Betis Church

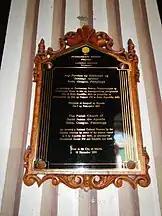
National Cultural Treasure Marker

Betis Church was declared a National Cultural Treasure by the National Museum and the National Commission for Culture and Arts under Republic Act 4896 as amended by Presidential Decree 374 and Republic Act 8492 on November 5, 2001. In 2009, the National Museum installed a marker of its 2005 Proclamation.